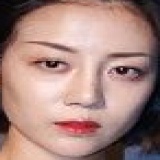
diễn viên Lý Khê Nhuế